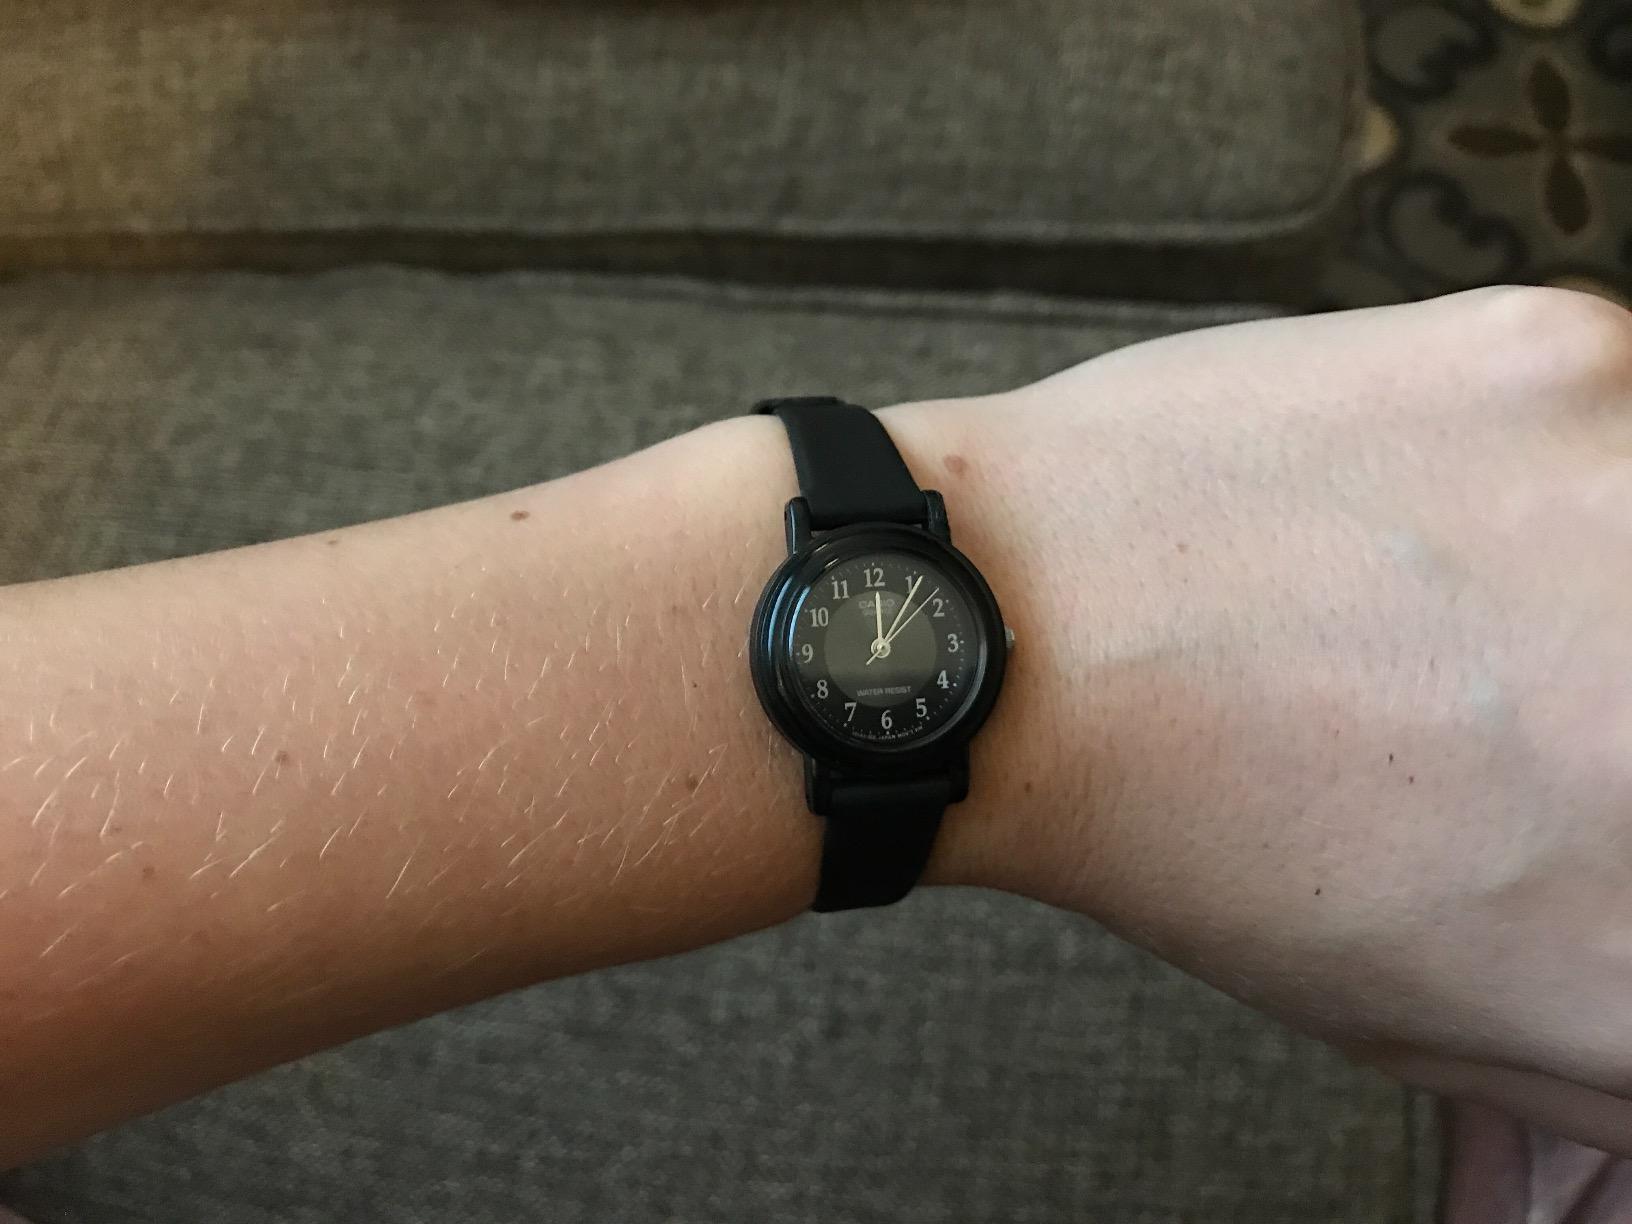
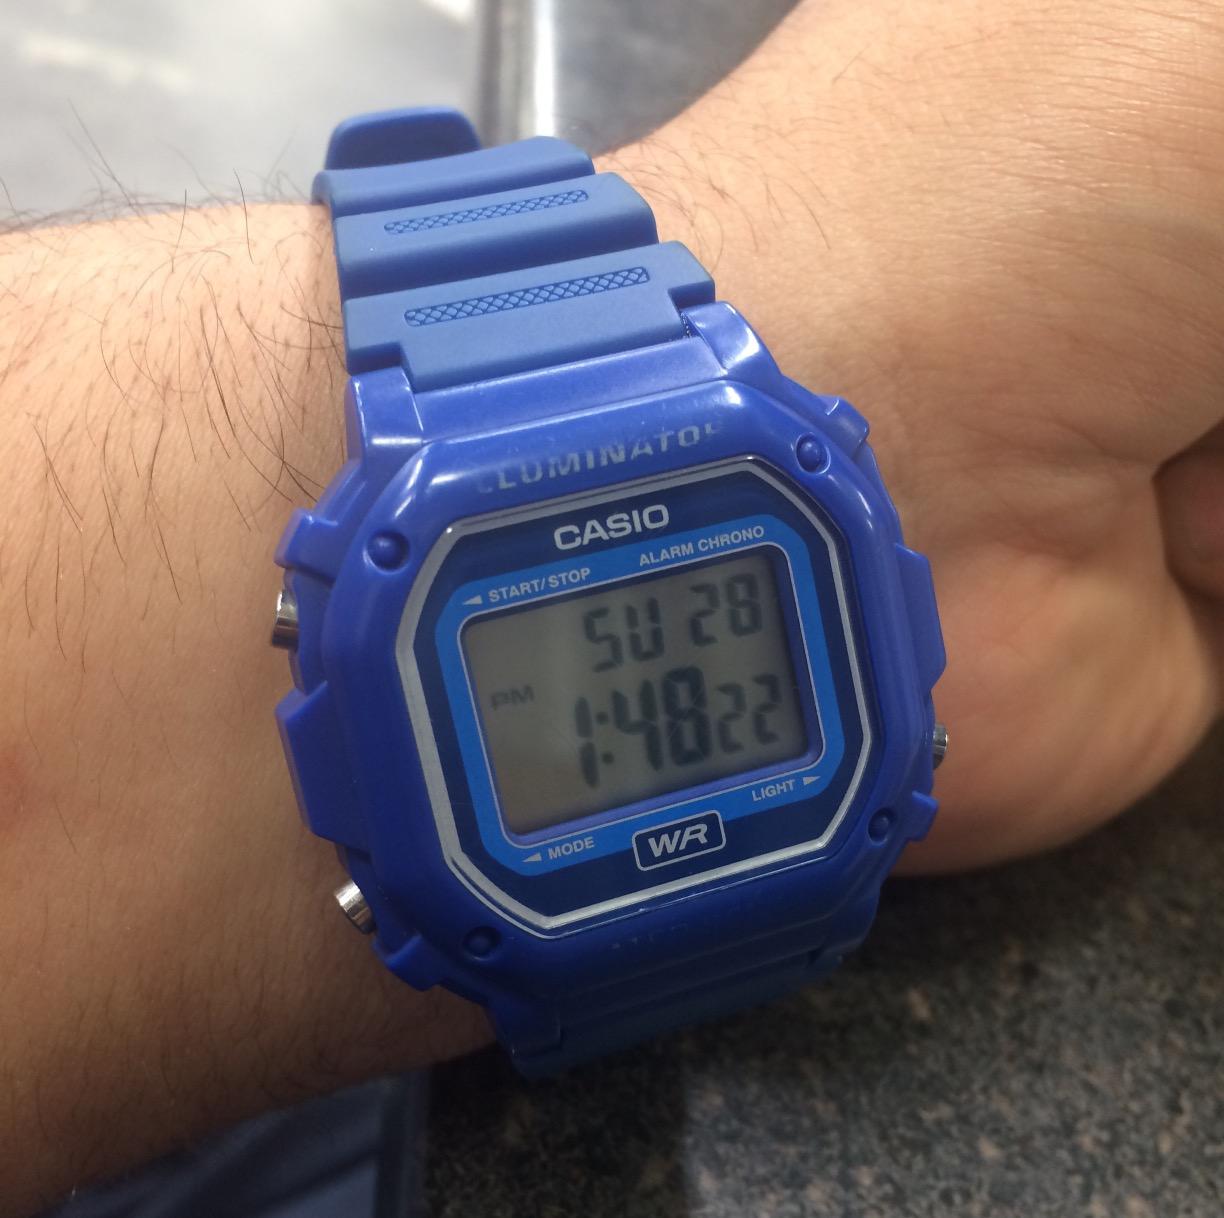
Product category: accessories_watch
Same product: no